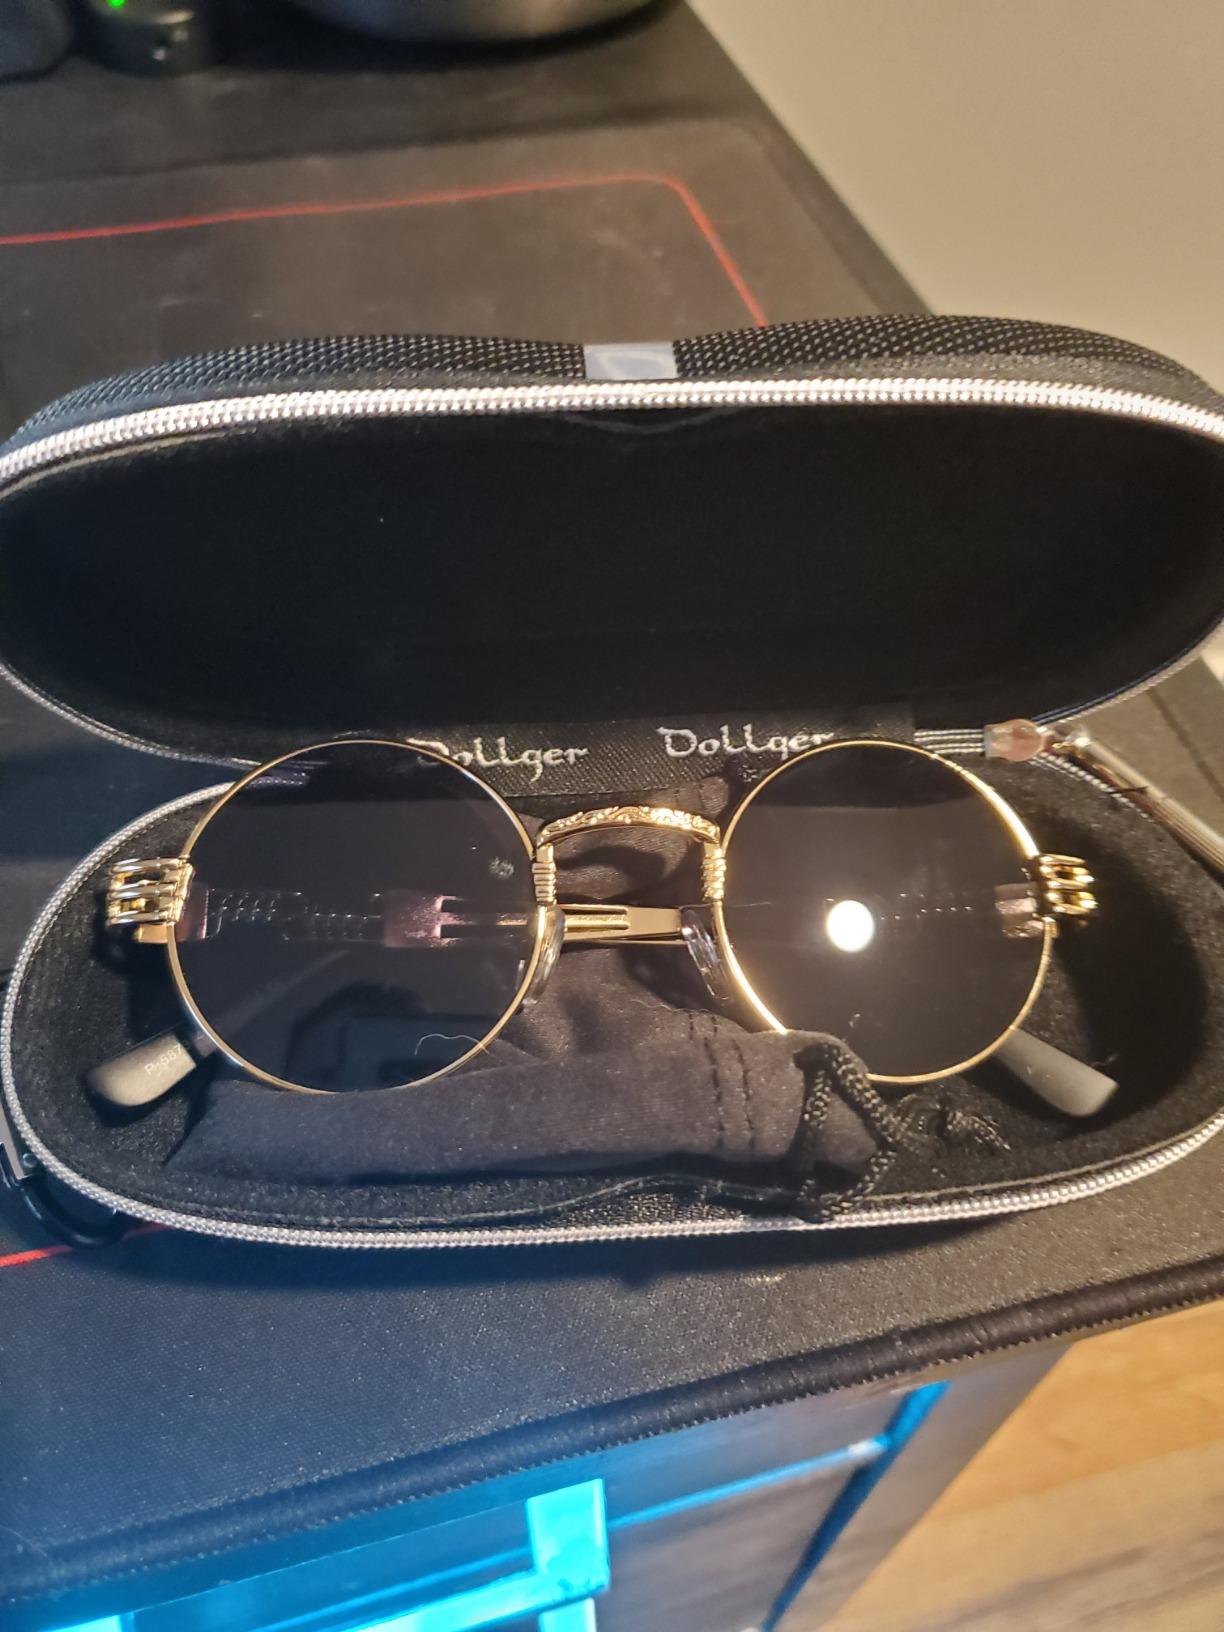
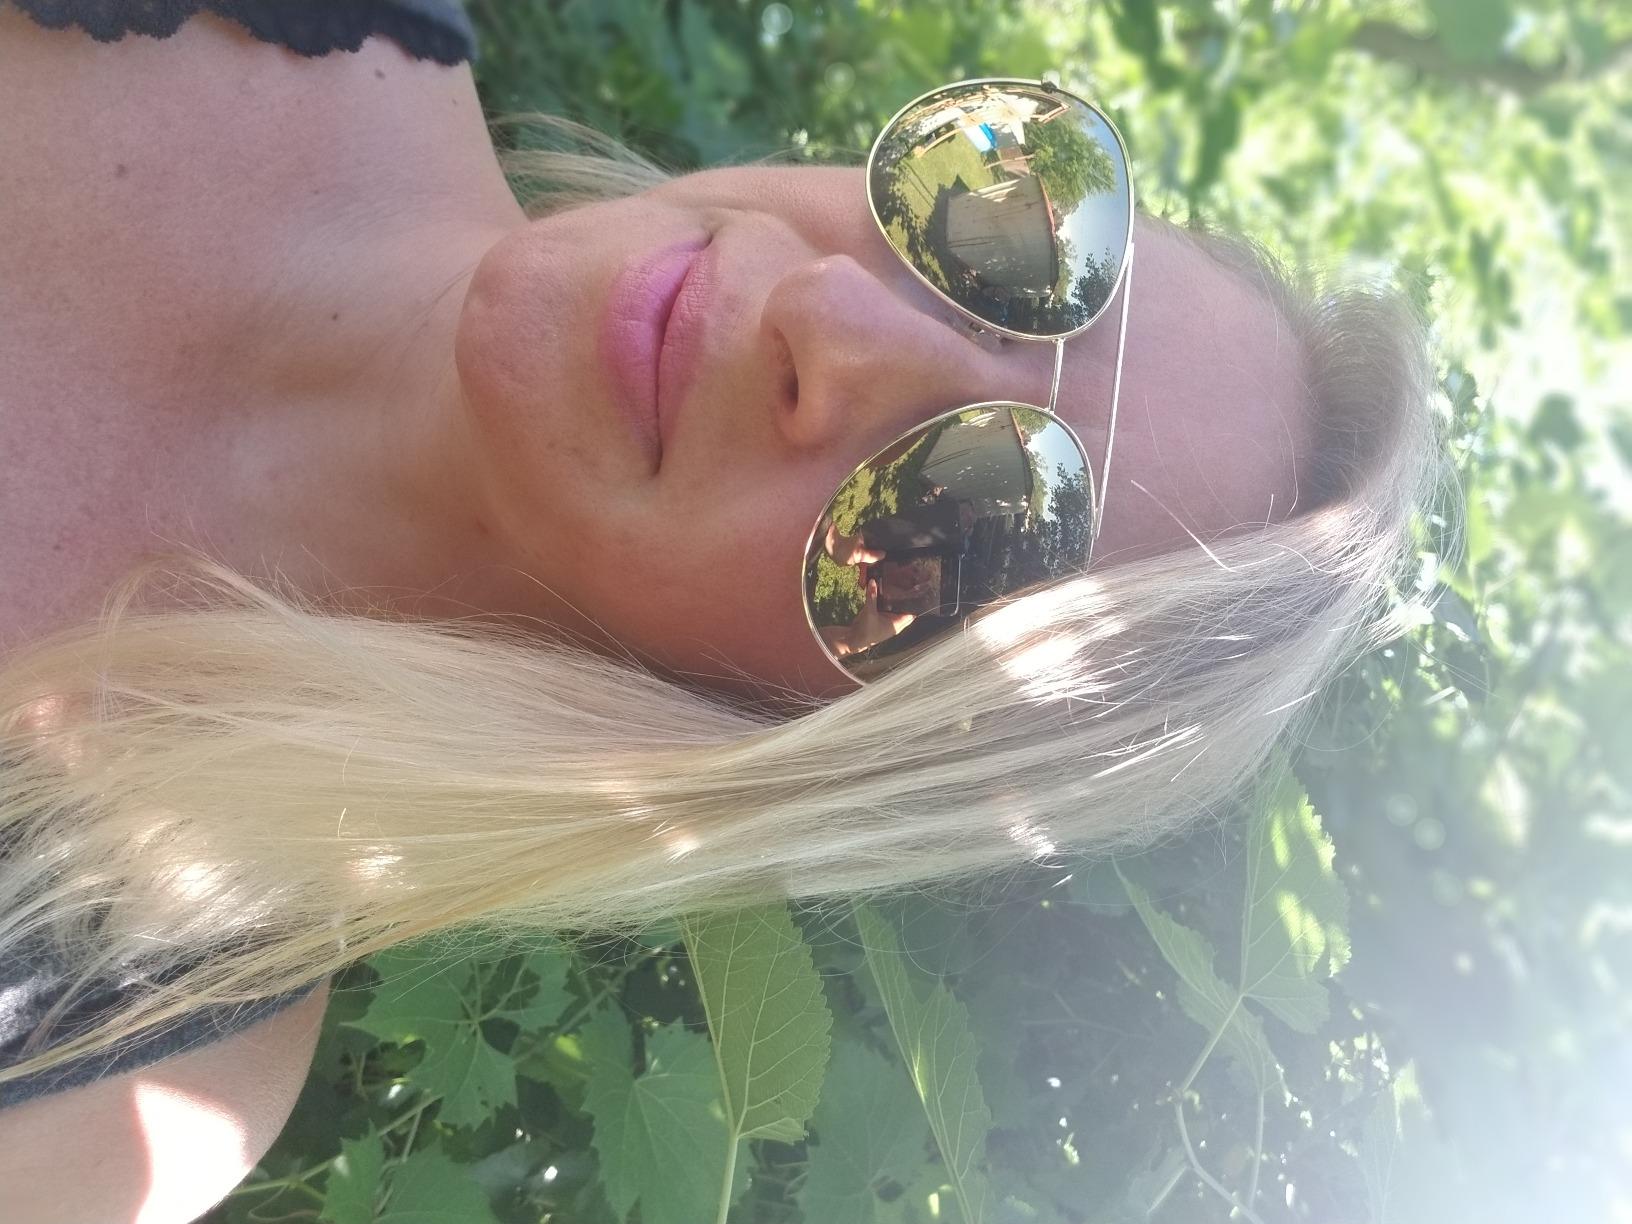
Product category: accessories_sunglasses
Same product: no